Didrichsen Art Museum

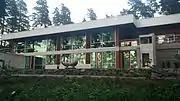

Didrichsen Art Museum is an art museum in Helsinki, Finland.